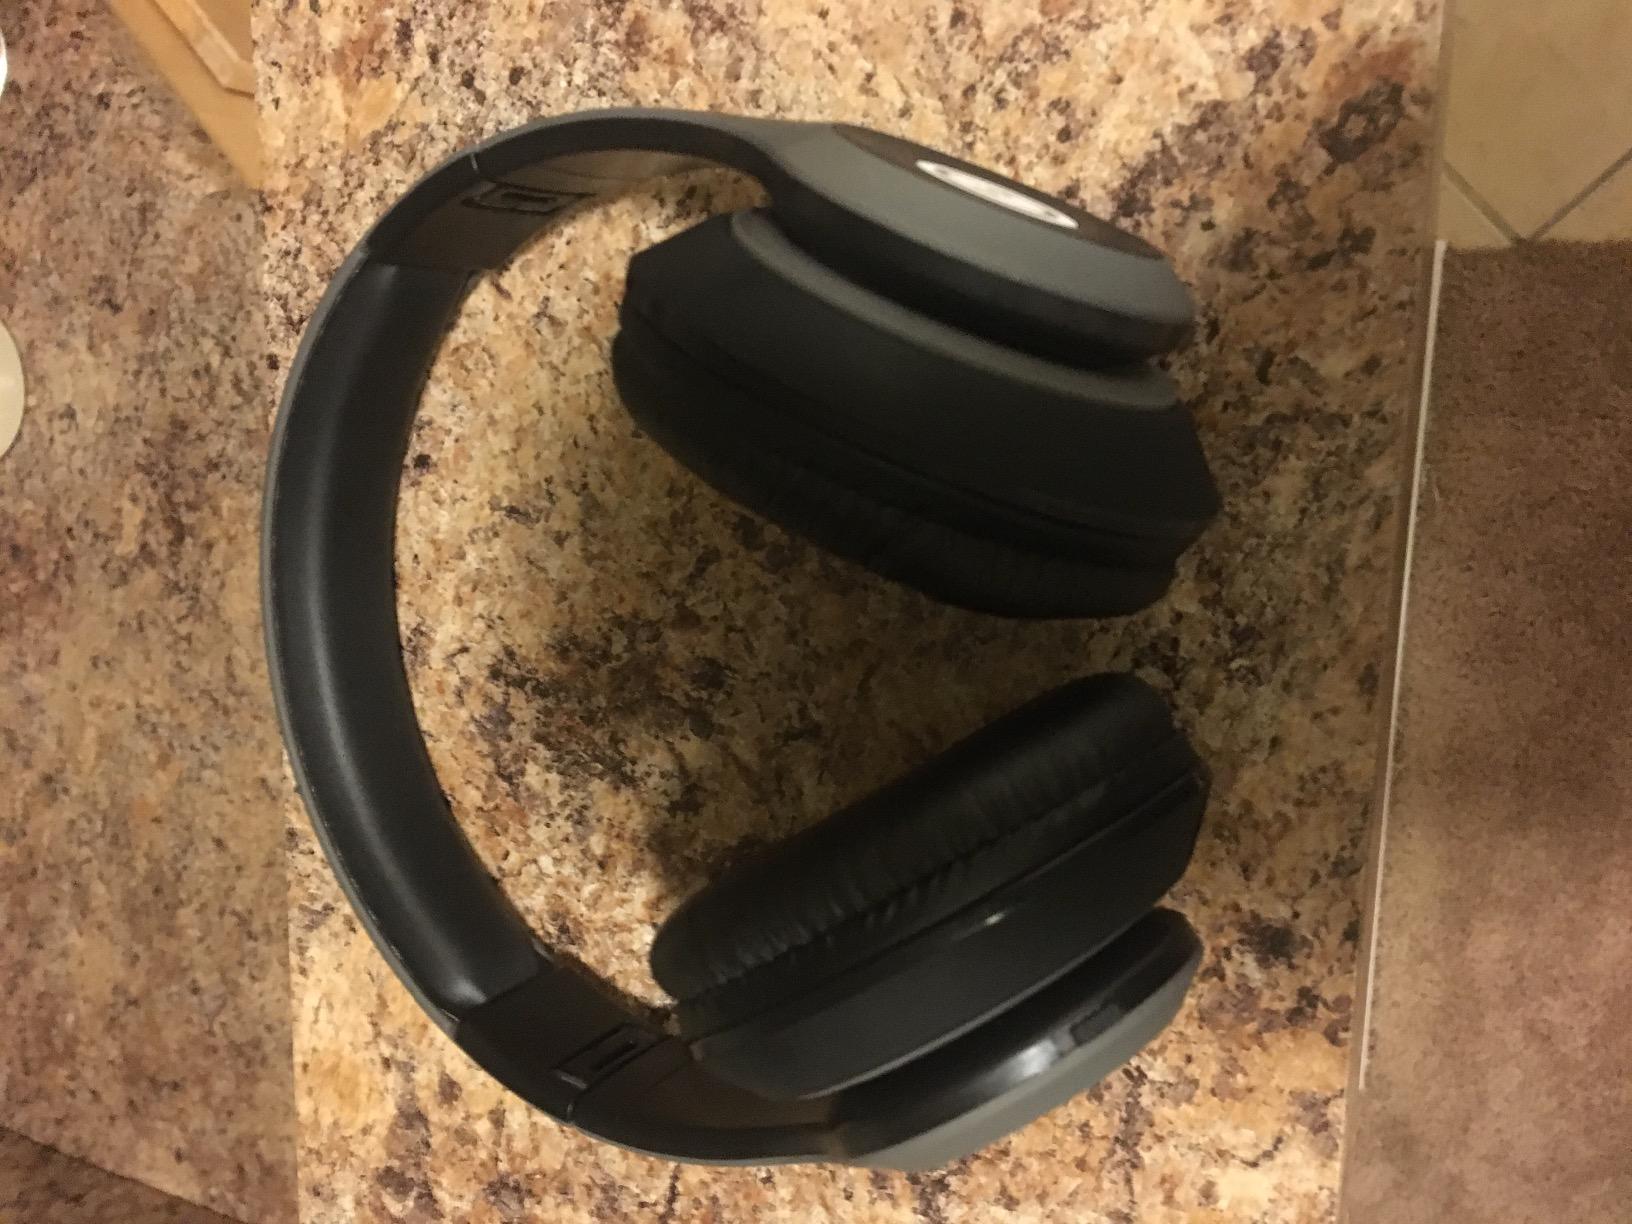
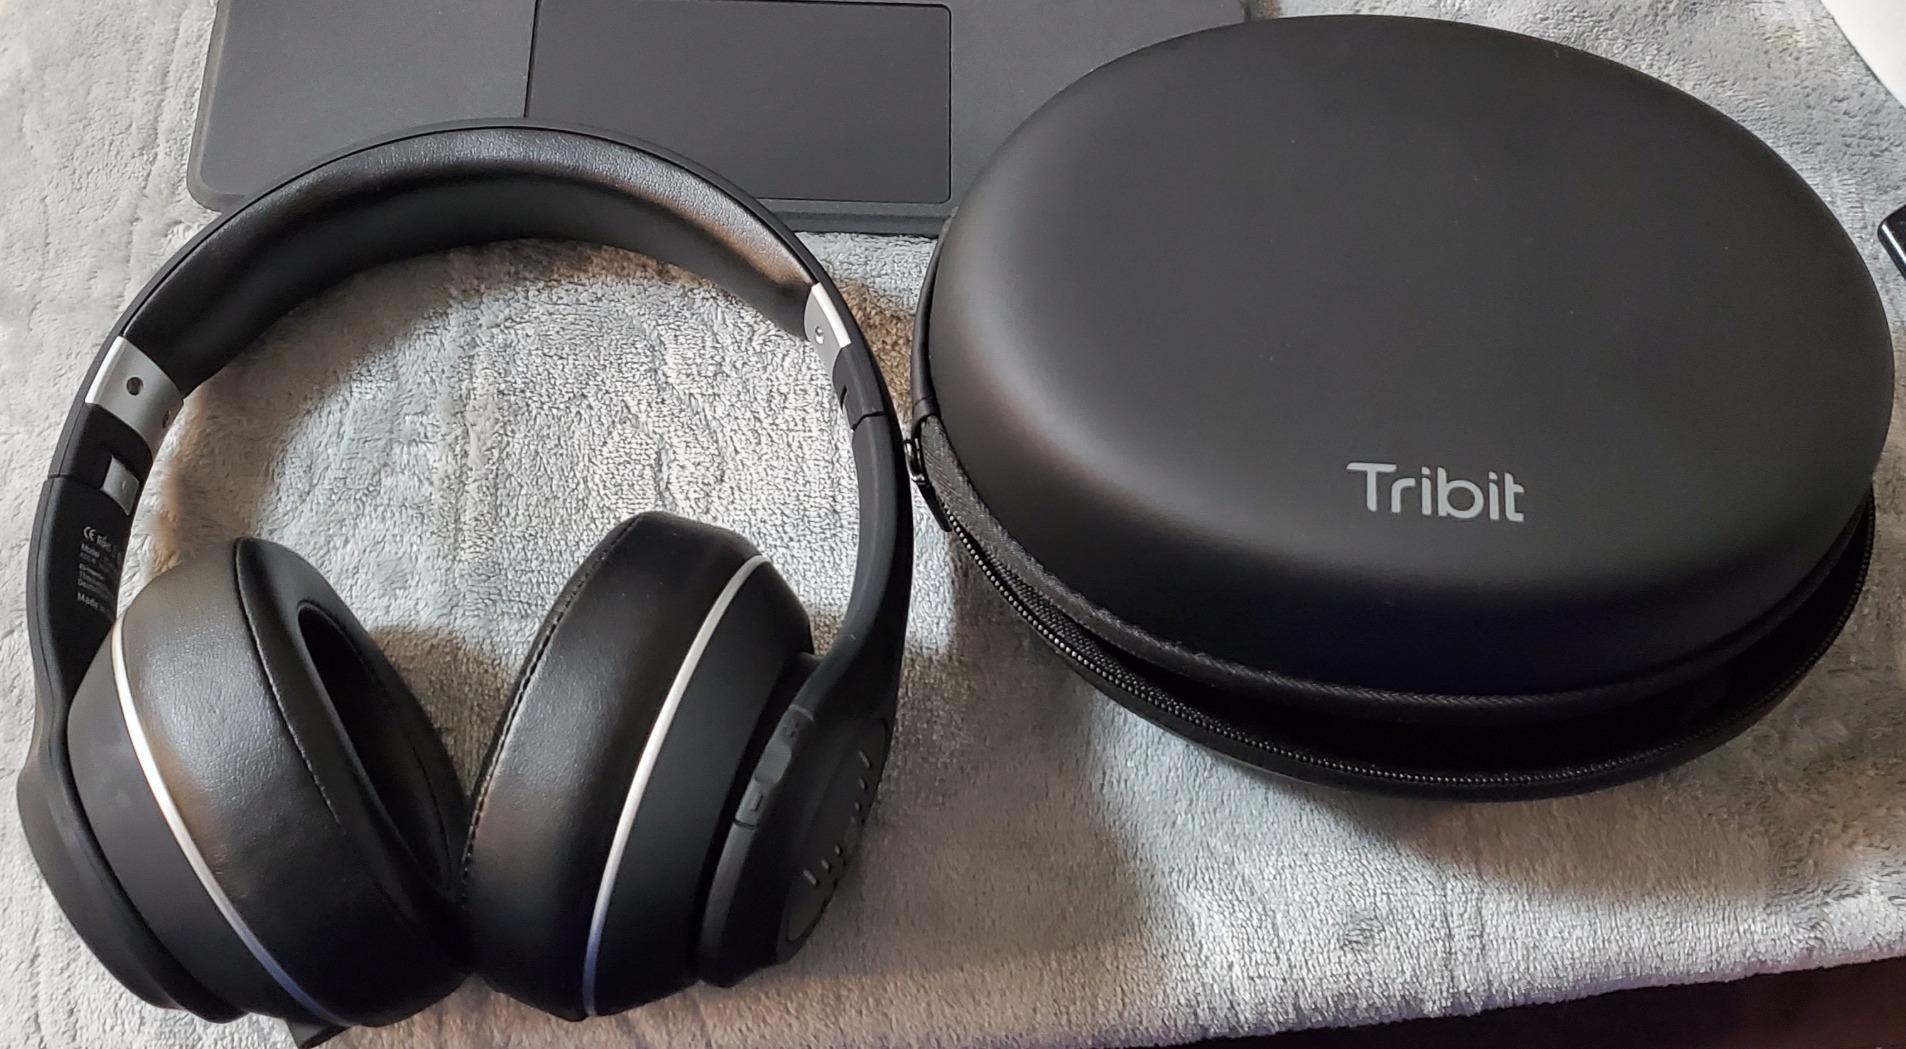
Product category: headphones
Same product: no